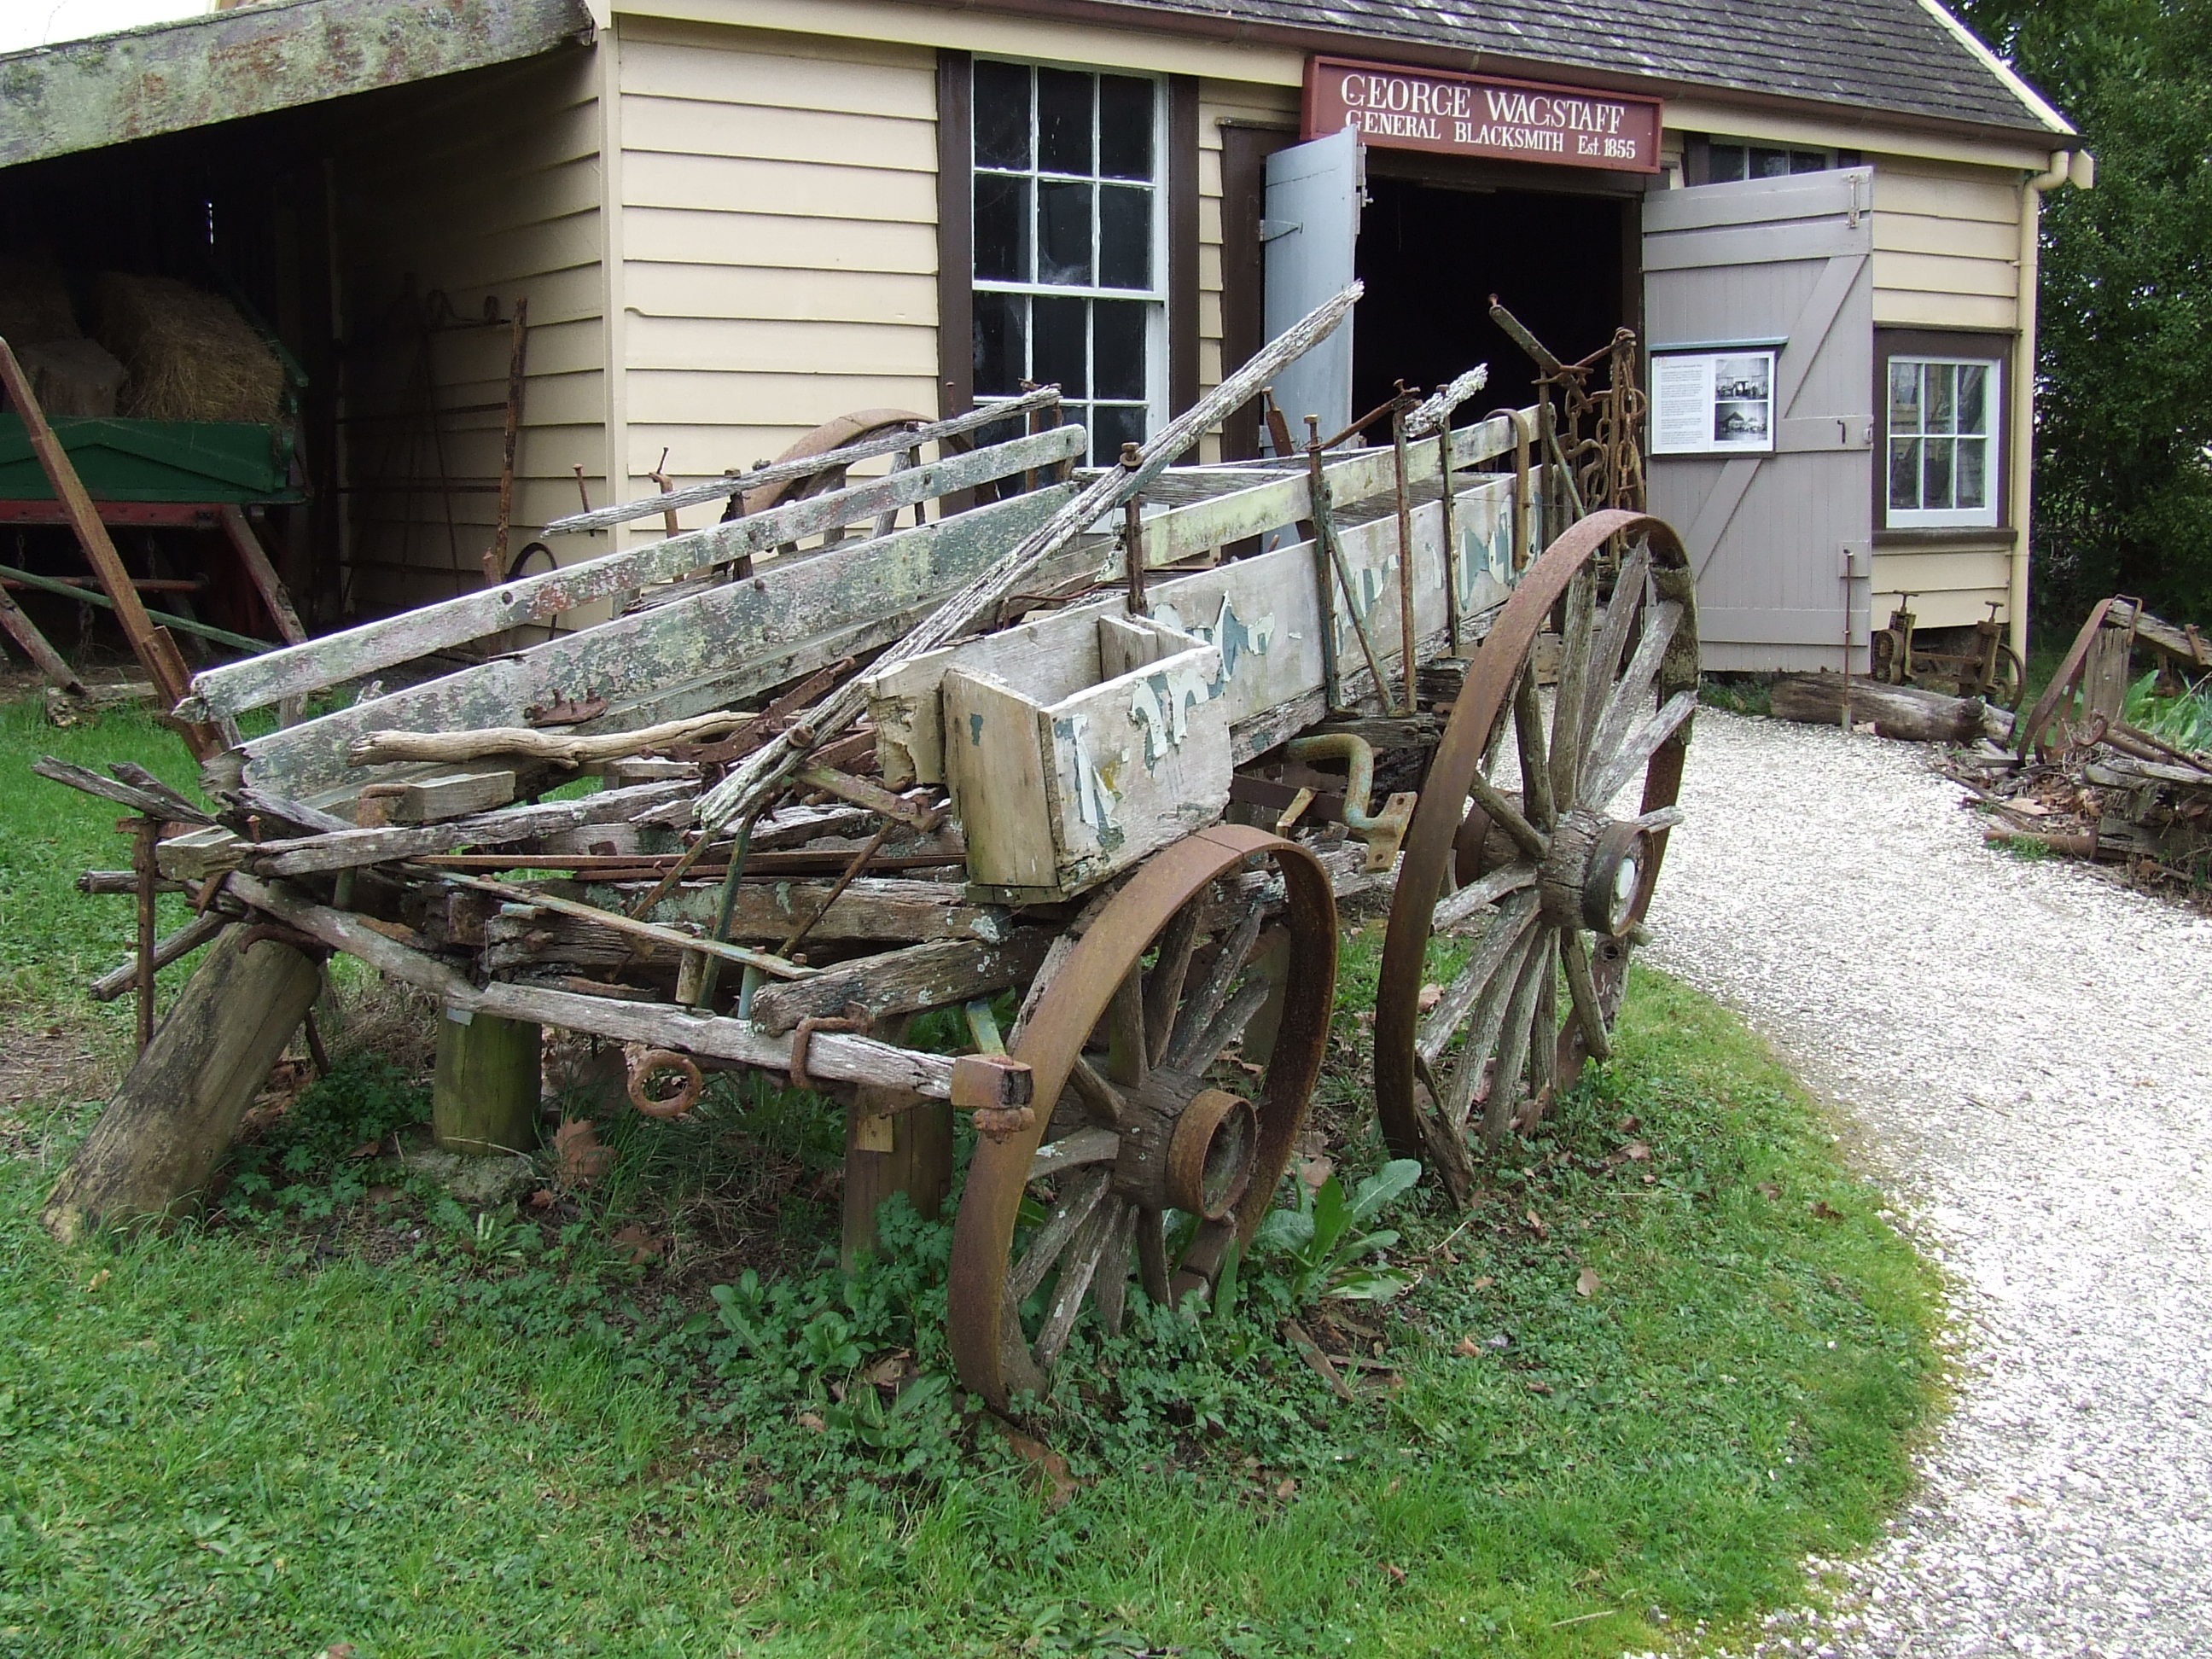
vintage, antique, wheel, wagon, cart, prairie, rustic, transportation, transport, rural, vehicle, historic, weathered, wooden, carriage, cartwheel, historical, pioneer, agricultural machinery, land vehicle